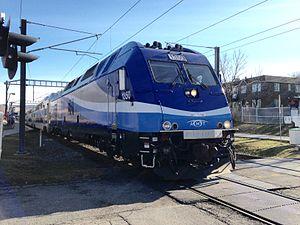
La ligne Exo 5 - Mascouche est une ligne de train de banlieue de la grande région de Montréal. Elle dessert l'est de l'île de Montréal et les villes de Repentigny, Terrebonne et Mascouche. La ligne est exploitée par Exo depuis le 1ᵉʳ juin 2017, mais est en fonction depuis le 1ᵉʳ décembre 2014 où elle a été inaugurée par le prédécesseur d'Exo, l'Agence métropolitaine de transport.
Montréal-Nord est un arrondissement de la ville de Montréal au Québec situé au nord-est de l'île de Montréal sur la rive de la rivière des Prairies. Son territoire s'étend sur quelques kilomètres en aval du Sault-au-Récollet et la centrale de la Rivière-des-Prairies. Montréal-Nord est bordé par le boulevard Saint-Michel au sud-ouest, la Ligne Exo 5 - Mascouche au sud-est et Rivière-des-Prairies–Pointe-aux-Trembles au nord-est. On y comptait 84 234 habitants en 2016.